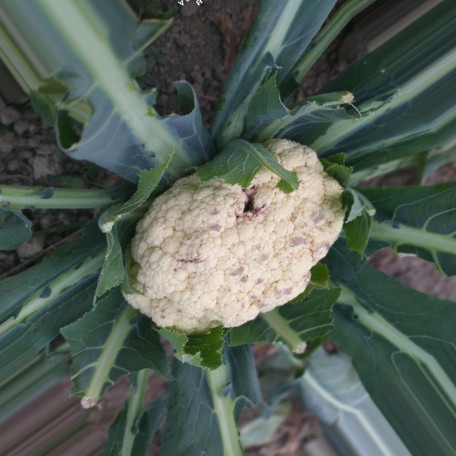
Label: Bacterial spot rot